FIU Panthers football

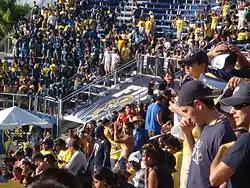
FIU fans at the 2008 home opener game at Riccardo Silva Stadium versus South Florida.

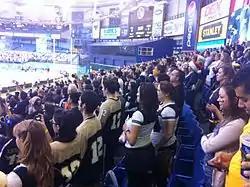
Panther fans at the 2011 Beef 'O' Brady's Bowl in Saint Petersburg, Florida.

The Shula Bowl is the rivalry game against Florida Atlantic. It was first played in 2002, and has been played every year since then. The winner receives the Don Shula Award. The game and trophy are named after former Miami Dolphins head coach, Don Shula. The game is typically either in Boca Raton at Florida Atlantic University or University Park at Florida International University, though there have been meetings in other locations in the Miami metropolitan area. In total the two squads have met 17 times with Florida Atlantic holding a 16–5 lead as of the 2013 season conclusion. The 2005 game does not count with FIU having to vacate their victory due to NCAA violations and penalties.